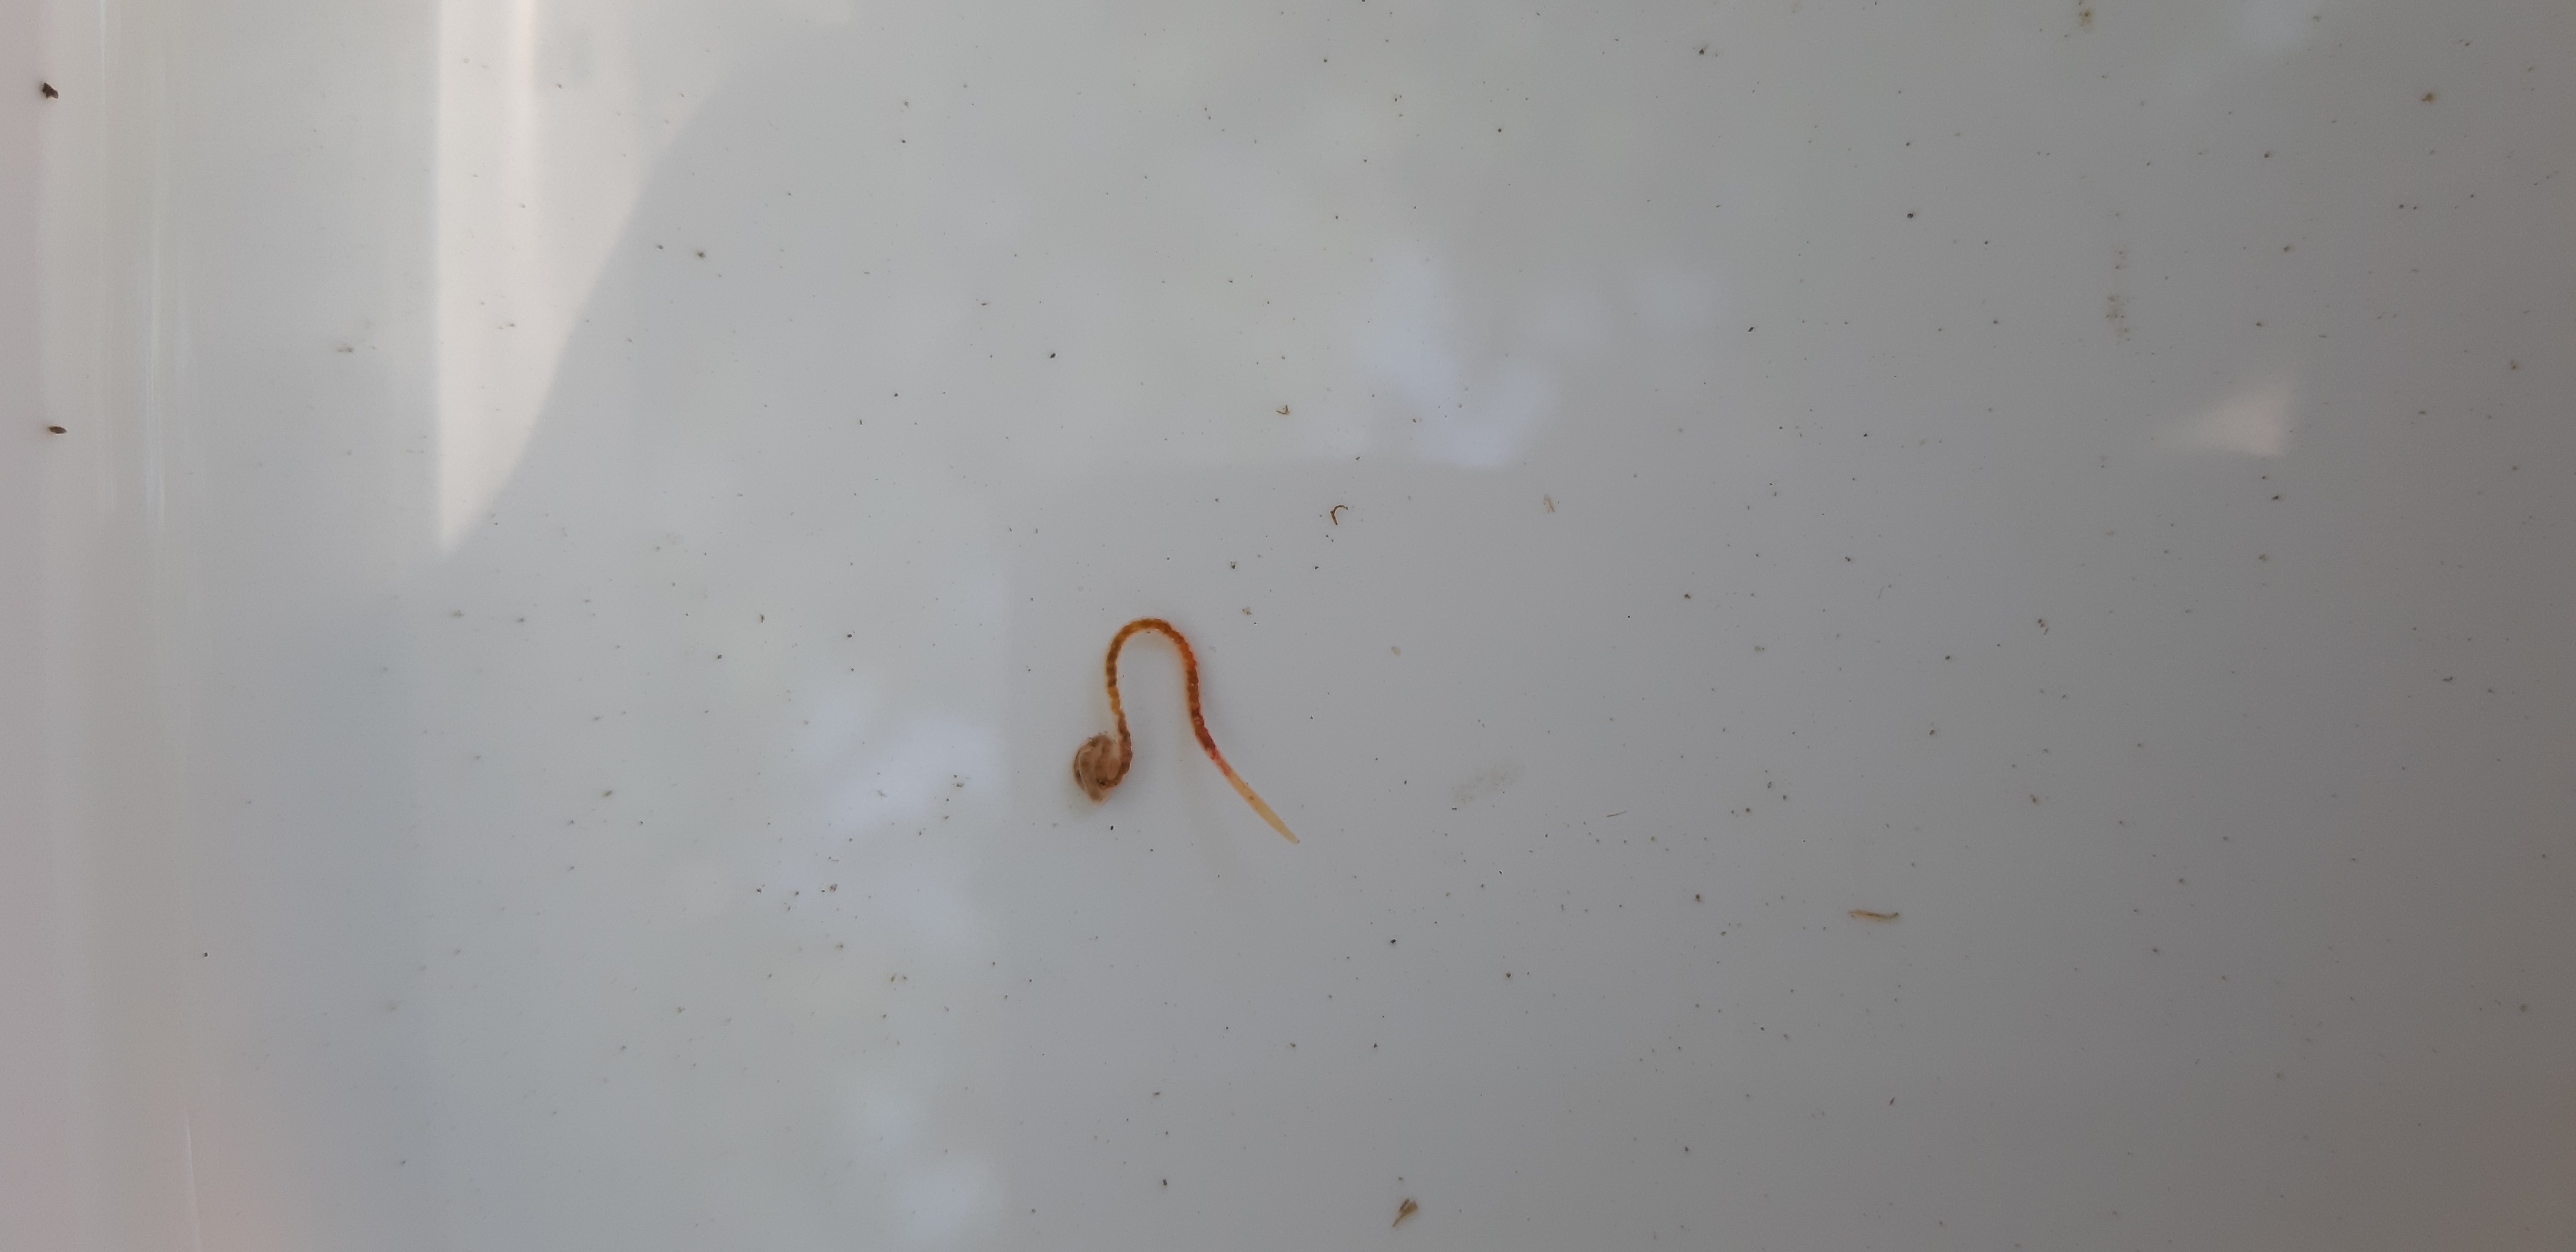
Macroinvertebrate group: worms